Absyrtus

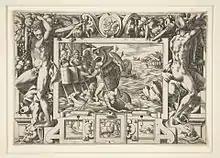

In Greek mythology, Absyrtus (Ancient Greek: Ἄψυρτος) or Apsyrtus was a Colchian prince and the younger brother of Medea. He was involved in Jason's escape with the golden fleece from Colchis.